Kamba people

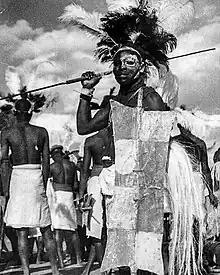
A Kamba Warrior in traditional battle dress.

In the latter part of the 19th century the Arabs took over the coastal trade from the Akamba, who then acted as middlemen between the Arab and Swahili traders and the tribes further upcountry. Their trade and travel made them ideal guides for the caravans gathering elephant tusks, precious stones and some slaves for the Middle Eastern, Indian, and Chinese markets. Early European explorers also used them as guides in their expeditions to explore Southeast Africa, due to their wide knowledge of the land and neutral standing with many of the other societies they traded with.